Johann Jakob von Wunsch

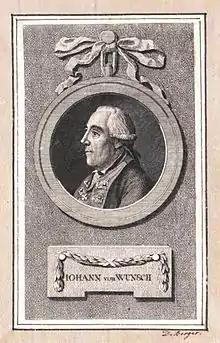
Engraving of Wunsch

Johann Jakob von Wunsch (1717–1788) was German soldier of fortune and Prussian general of infantry, and a particularly adept commander of light infantry. The son of a Württemberg furrier, he served in several armies in the course of his lengthy career.